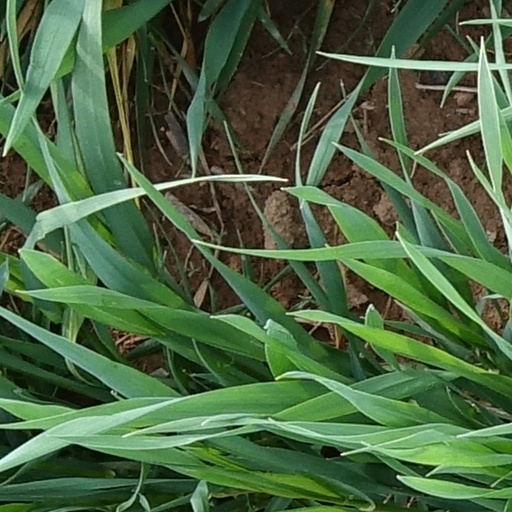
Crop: wheat